Karl Lagerfeld

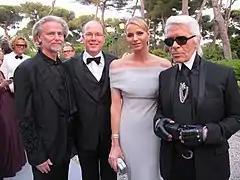
Lagerfeld with Hermann Bühlbecker, Prince Albert II and Charlene, Princess of Monaco (2011)

In 2013, he directed "Once Upon a Time...", a short film starring Keira Knightley as Coco Chanel and Clotilde Hesme as her aunt, Adrienne. In June 2016, it was announced that Lagerfeld would design the two residential lobbies of the Estates at Acqualina, a residential development in Miami's Sunny Isles Beach.